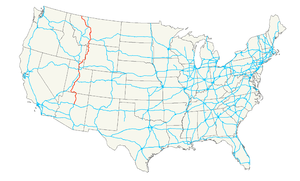
L' U.S. Route 89 est une route reliant et desservant plusieurs parcs nationaux de l'ouest des États-Unis.